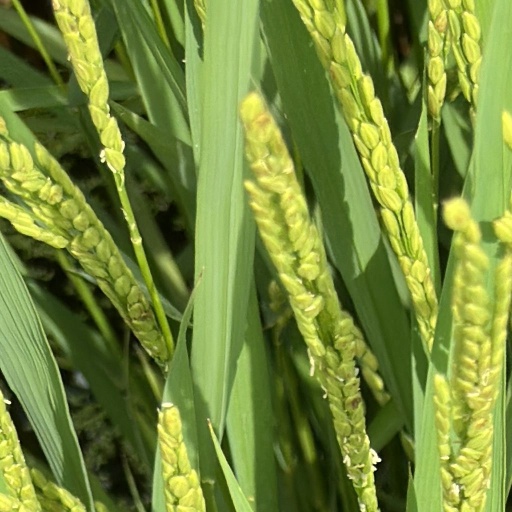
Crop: rice